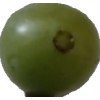
Label: grape